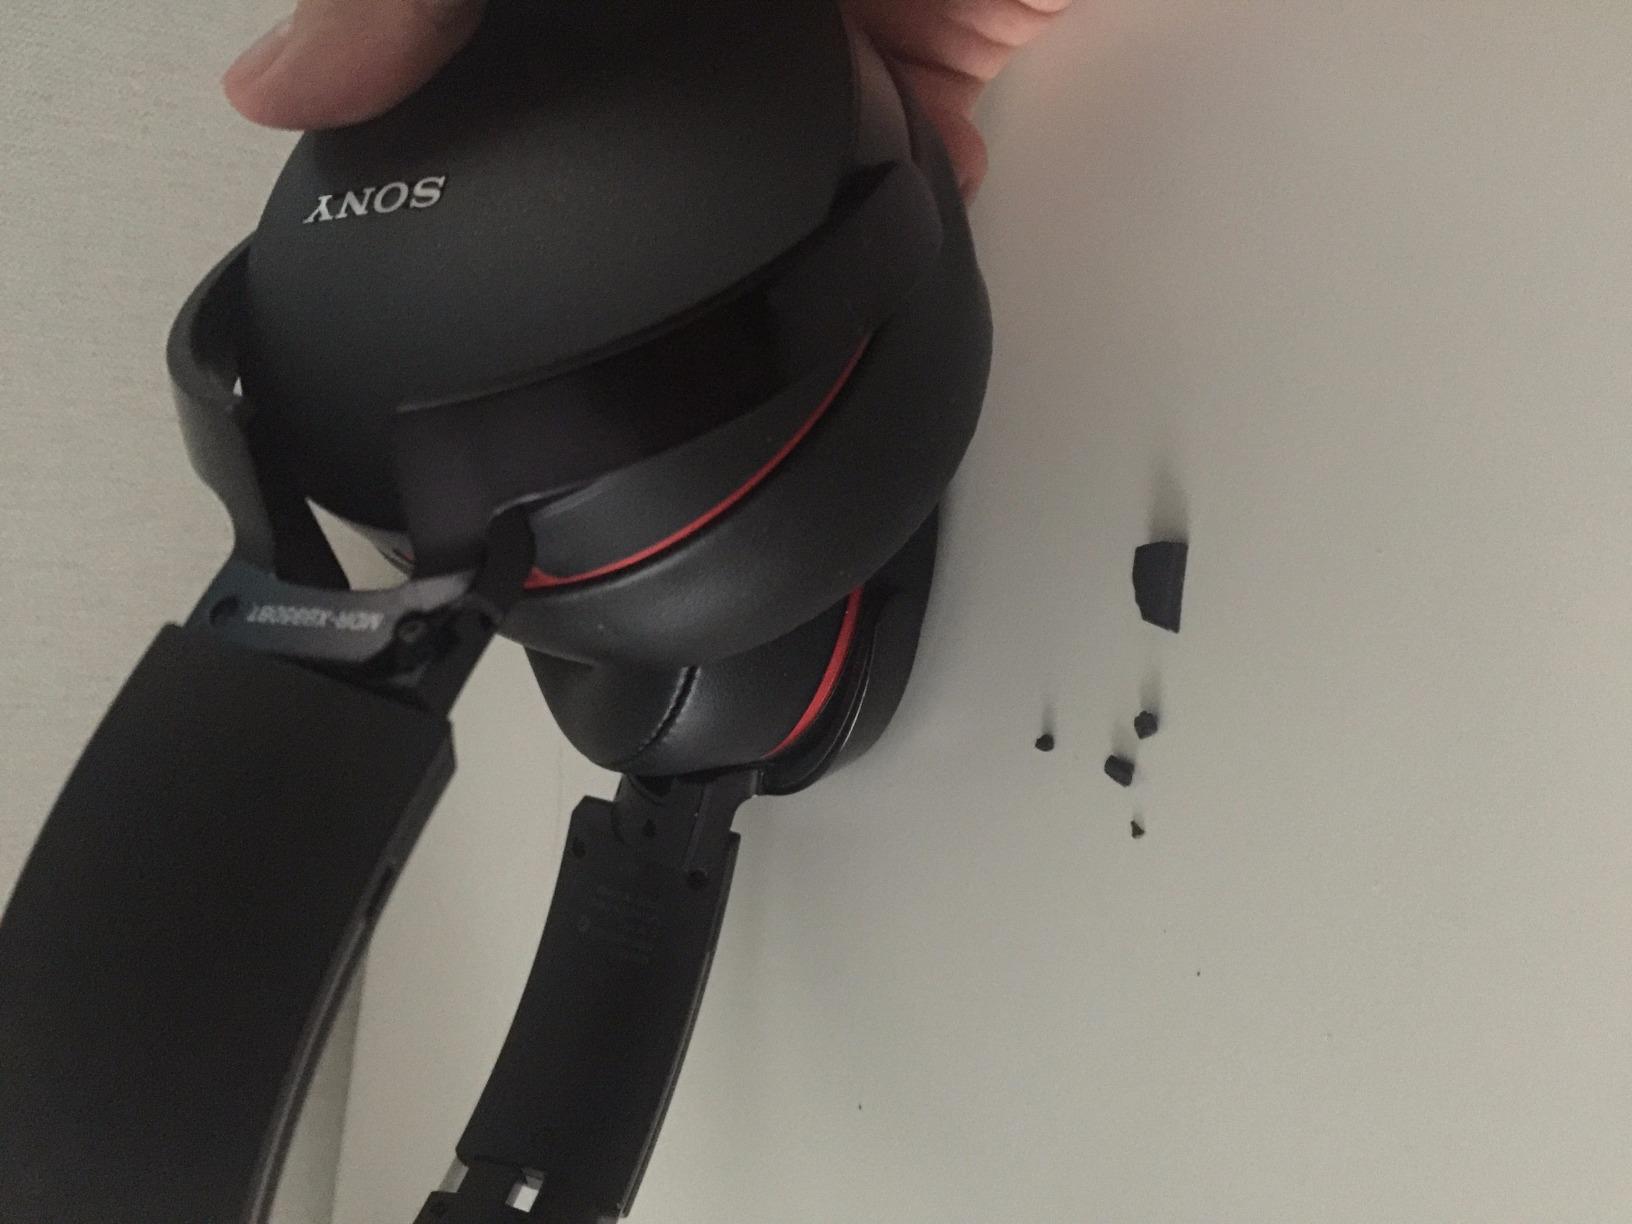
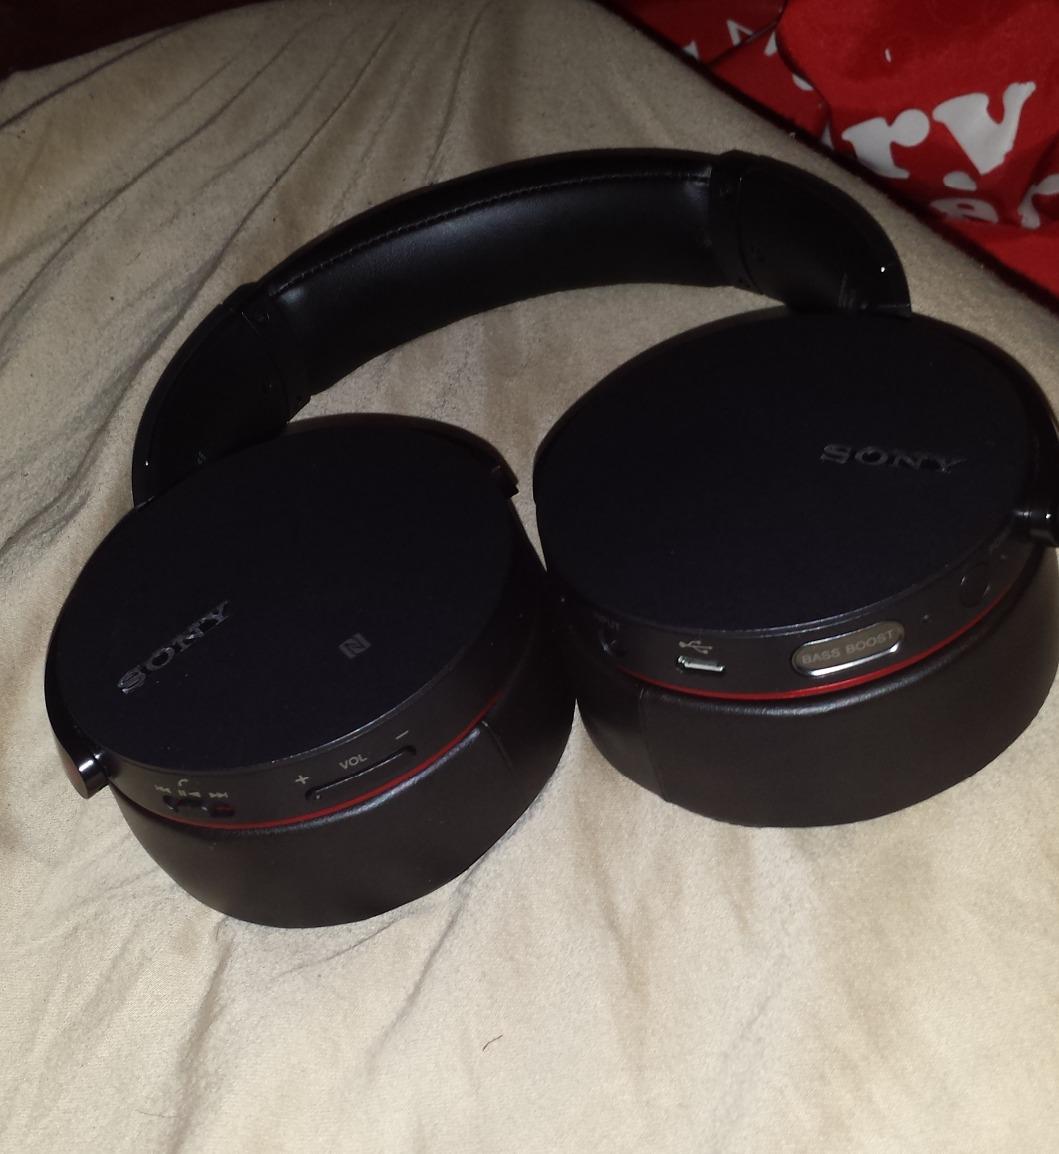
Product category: headphones
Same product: yes